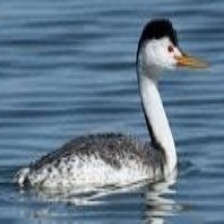
Species: CLARKS GREBE
Scientific name: AECHMOPHORUS CLARKII